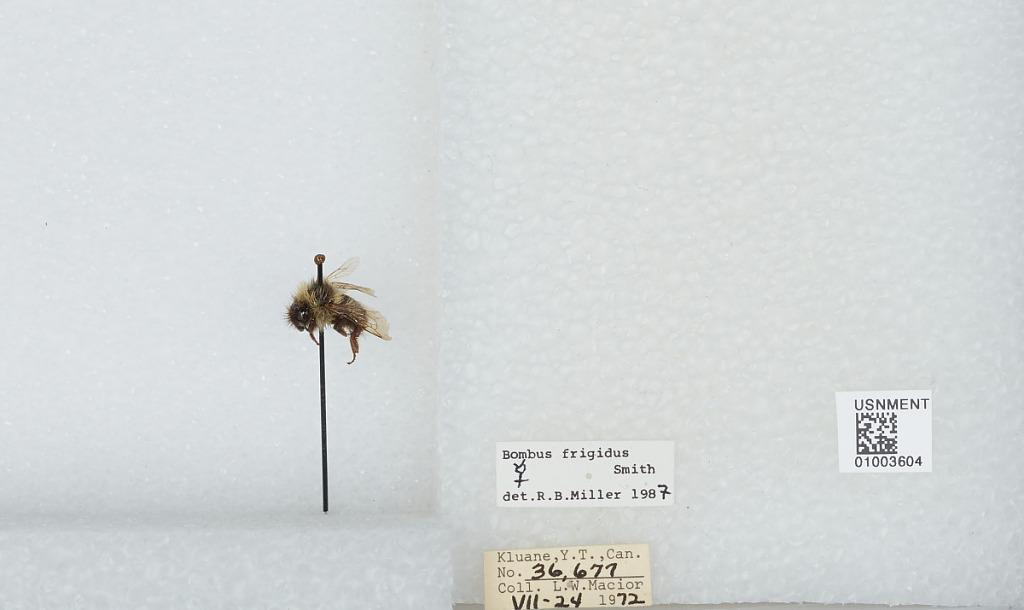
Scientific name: Bombus (Pyrobombus) frigidus Smith
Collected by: L. Macior
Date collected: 1972-7-24
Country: Canada
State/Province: Yukon Territory
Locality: Kluane
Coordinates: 60.75, -139.5
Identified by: Miller, R. B.